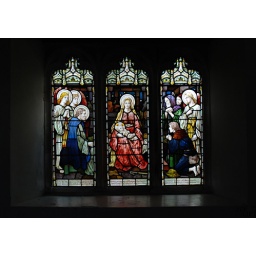
Stained glass window in Hawkshead church